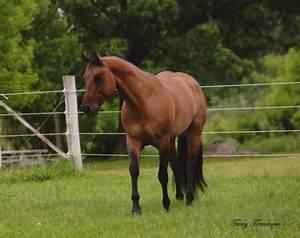
horse